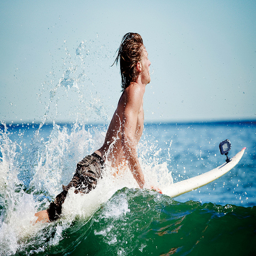
A man hits a wave while he rides a surfboard.
A man is riding on a surfboard in the ocean.
A man who is on a surfboard riding a wave.
A young man is on his surf board in the water.
A young man lying on a surfboard rides over a small wave.